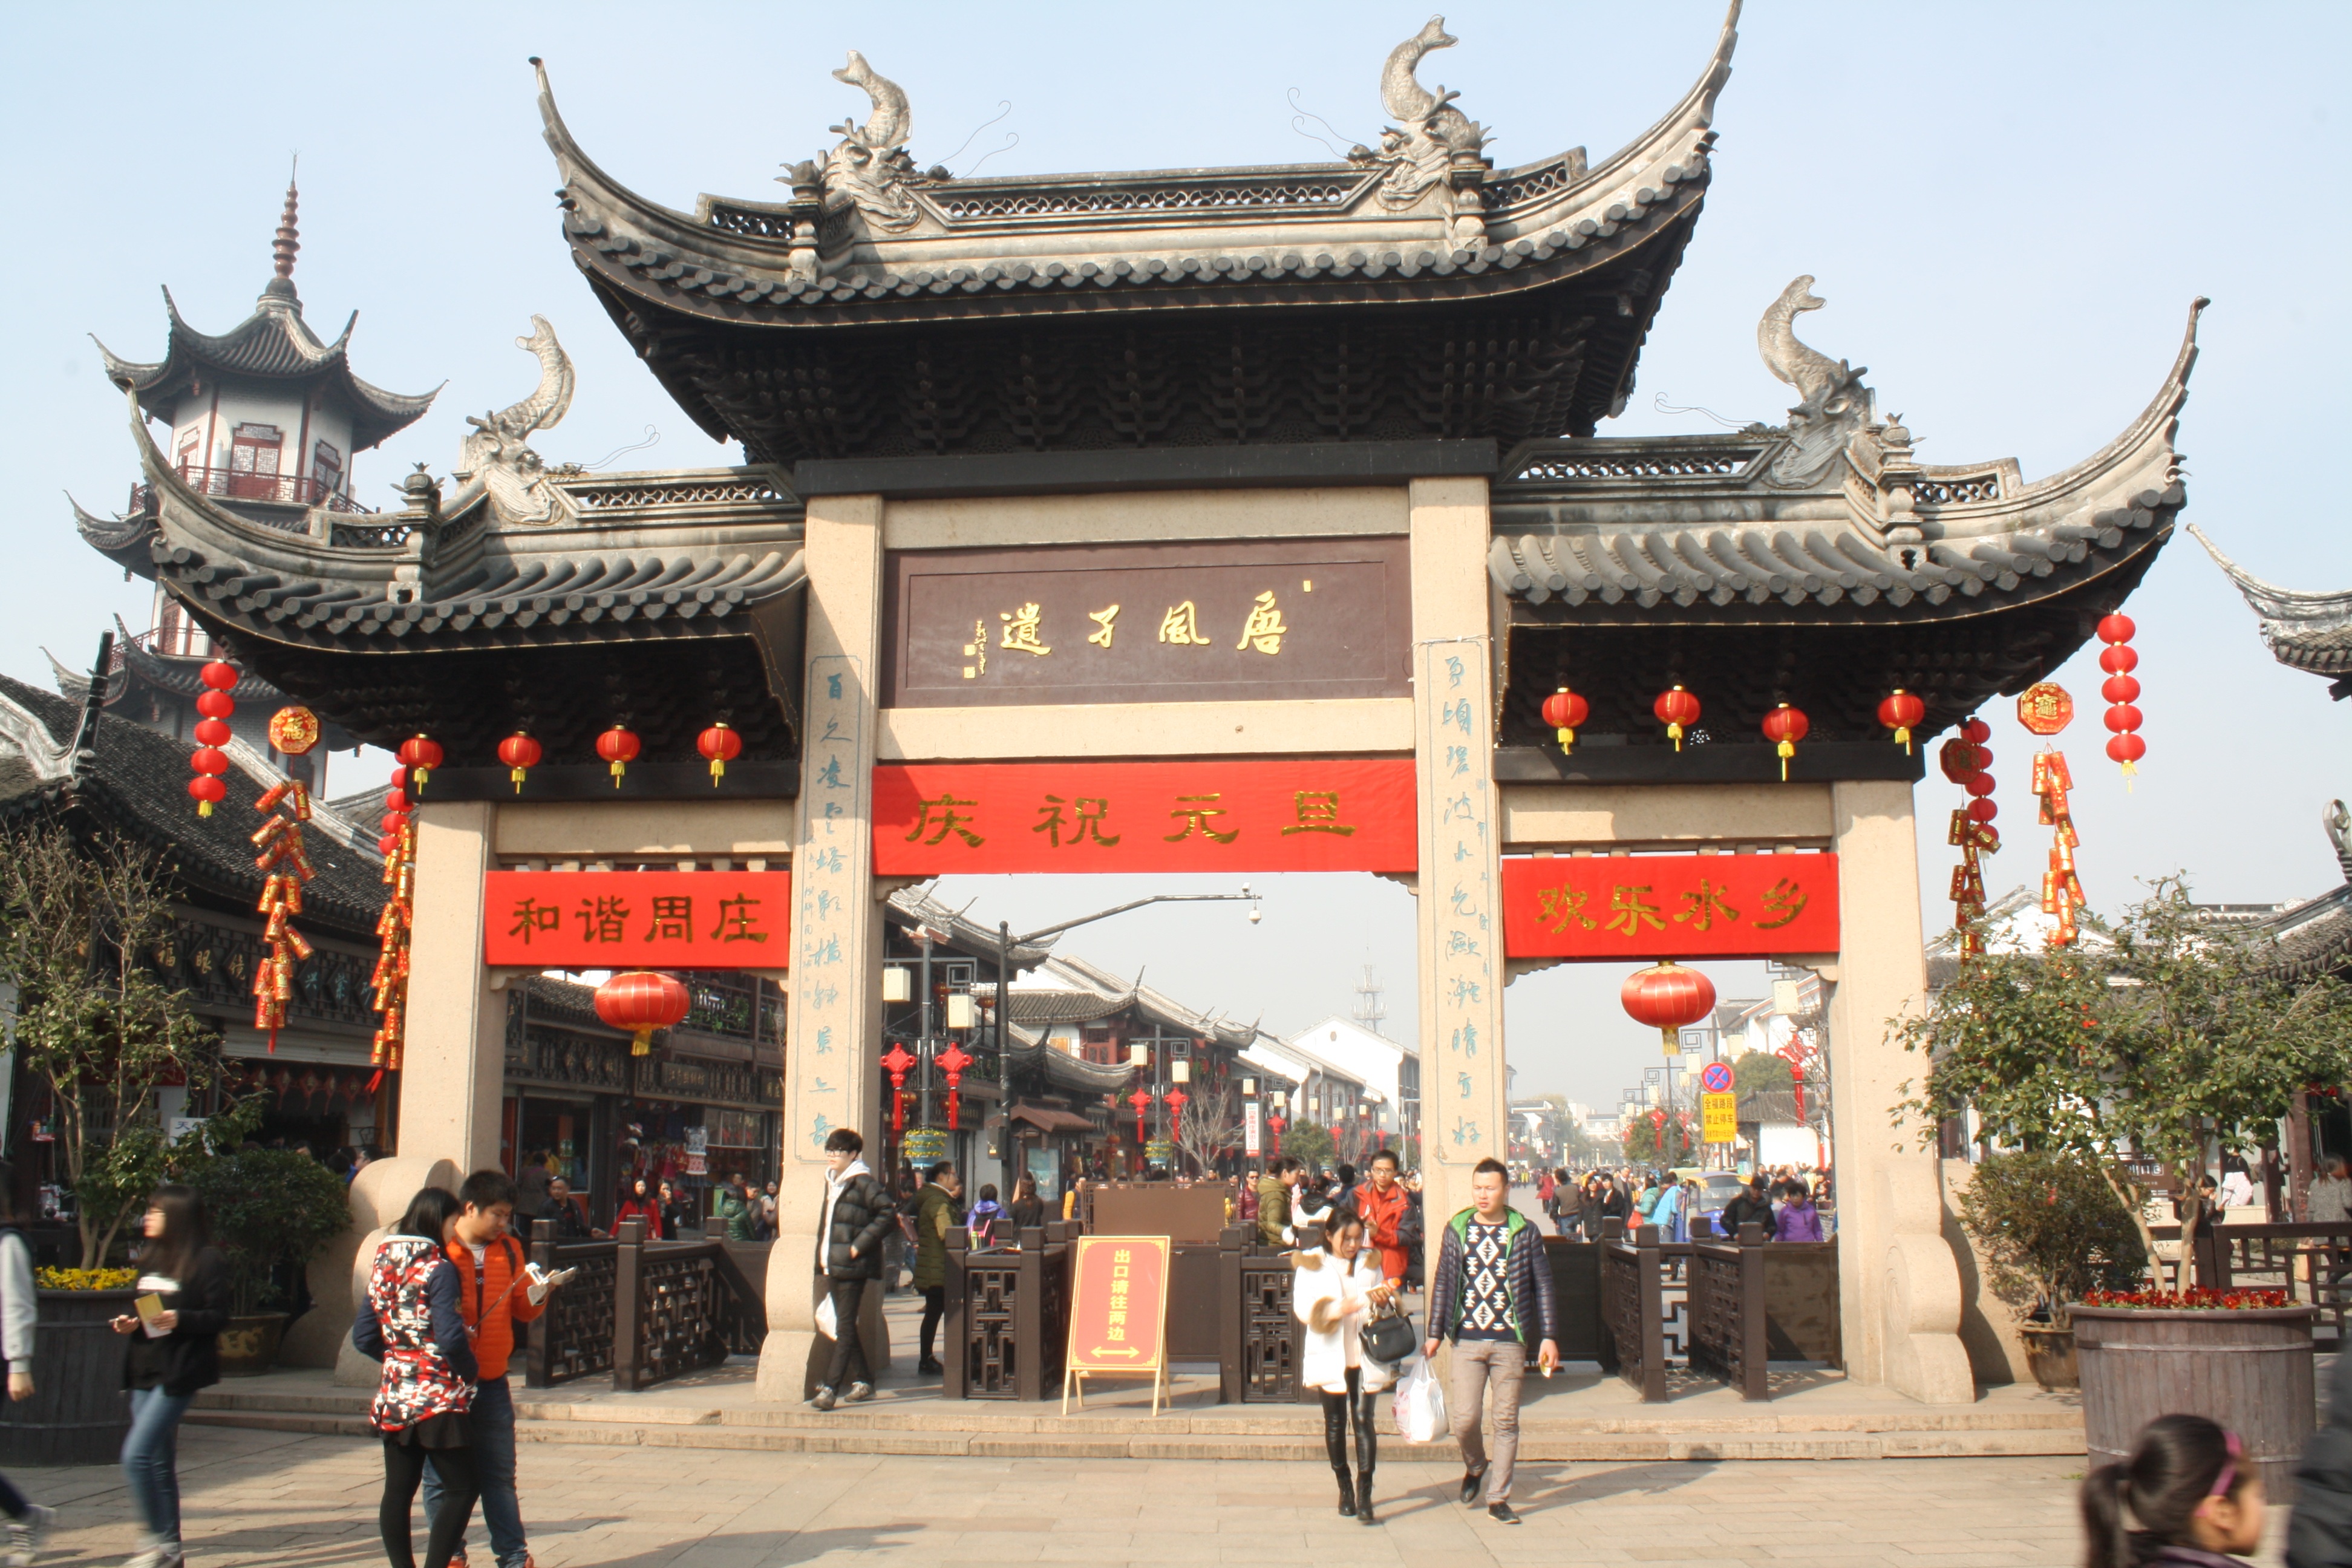
town, palace, tower, plaza, tourism, place of worship, temple, shrine, chinese architecture, pagoda, watertown, the ancient town, historic site, shinto shrine, zhouzhuang, the memorial arch